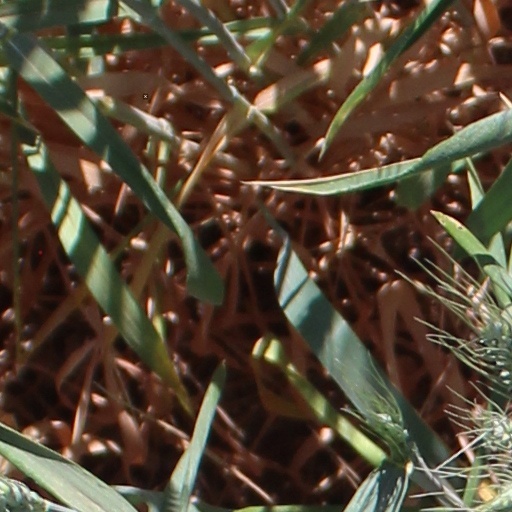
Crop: wheat